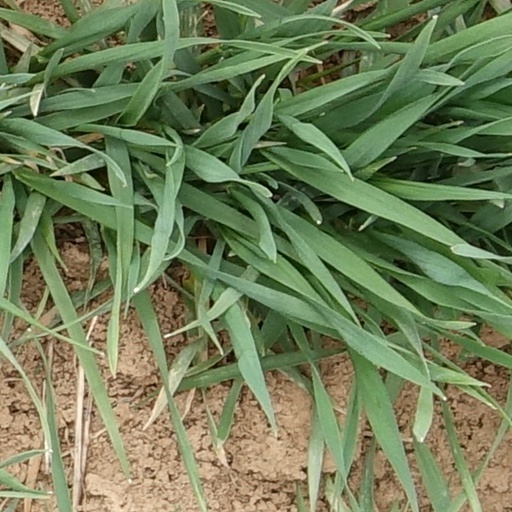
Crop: wheat